Robert Balfour, 6th of Balbirnie

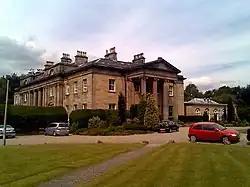

Lieutenant-General Robert Balfour of Balbirnie (3 May 1772 – 31 October 1837) was a son of John Balfour of Balbirnie and Mary Gordon, daughter of James Gordon of Ellon. He was an officer in the 2nd Dragoons and the Fife Light Horse. His younger brother James (died 1845) was an MP and grandfather of Arthur Balfour, Prime Minister of the United Kingdom from 1903 to 1905.